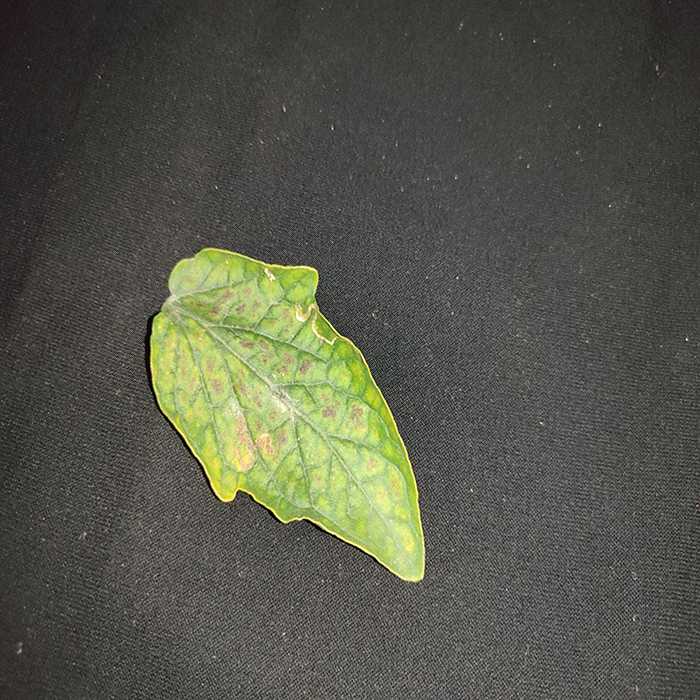
Plant: Tomato
Label: Tomato spotted wilt